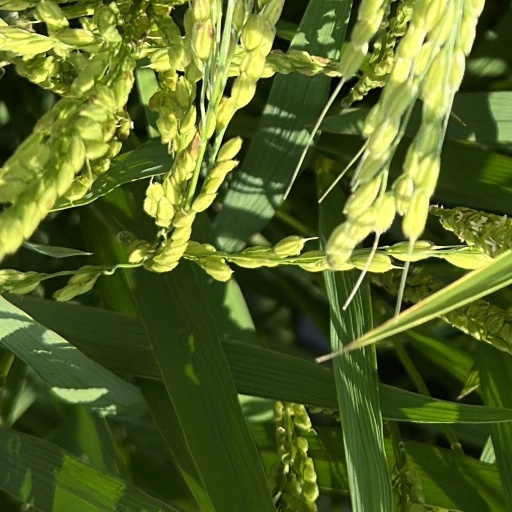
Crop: rice